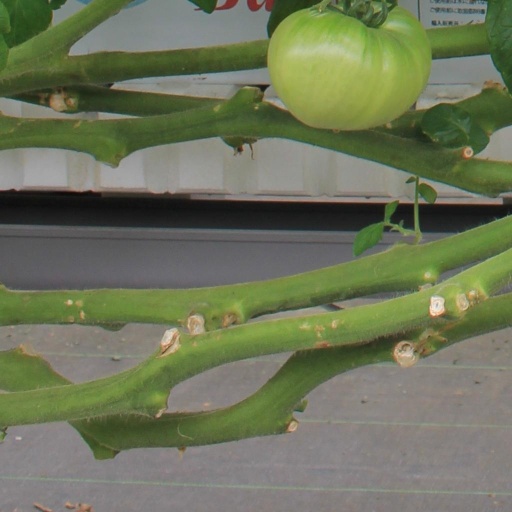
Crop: tomato